Sky position (RA, Dec in degrees): 45.072, -0.06653
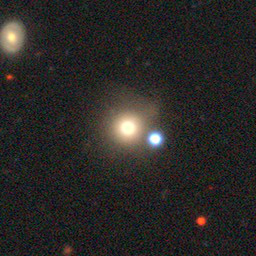
Galaxy morphology: Merging Galaxies